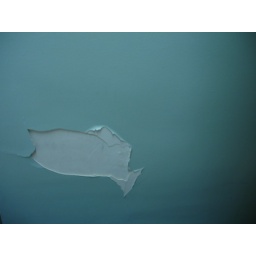
my fish is bigger than yours but he's only swimming in my bathroom